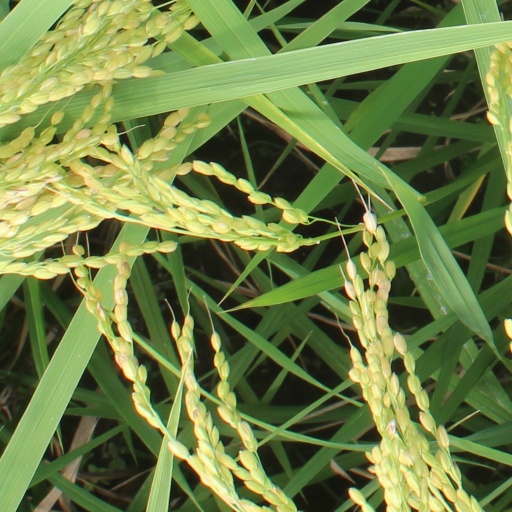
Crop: rice